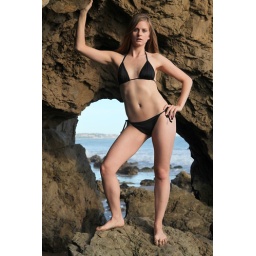
Photoshoot of a pretty model with long blonde hair and blue eyes in a black bikini.